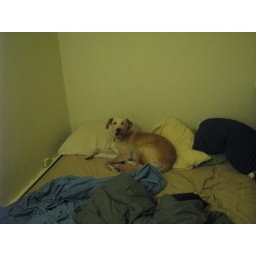
yellow boy in the world